Beekmantown, New York

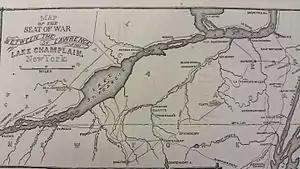
War of 1812 map showing Beekmantown in the lower right

The town is part of the Beekmantown Central School District (K-12). The town's younger schoolchildren attend Beekmantown Elementary. At grade 6, students attend Beekmantown Middle School (6-8), which also serves students from the Cumberland Head area of the town of Plattsburgh. Once the students have completed middle school, they go to Beekmantown High School. The high school and middle school share a building but have separate gyms, locker rooms, hallways and classrooms. The school is located on Spellman Road in West Chazy, New York.